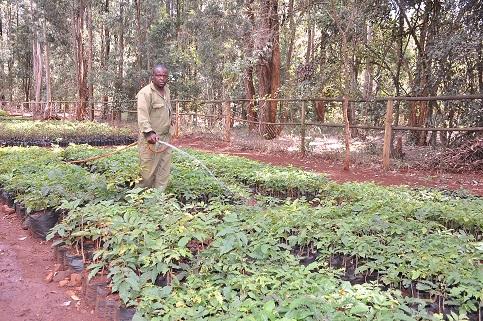
Mkulima akimwagilia miche iliyooteshwa kwenye vifuko vyeusi vya nailoni. Huku ikiwa imechipua vizuri, tayari kutumika kwa kupandwa ardhini.